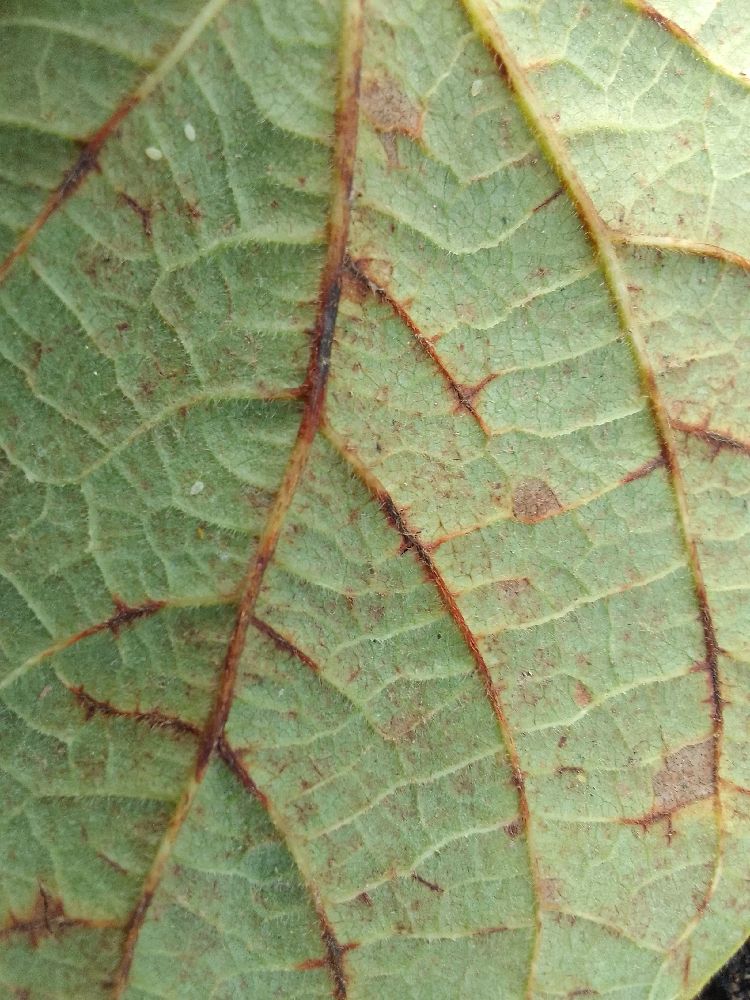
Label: anthracnose